Bojongmenje

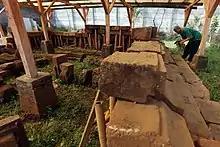
Ruins of Bojongmenje

Bojongmenje is a 7th-century Hindu candi (temple) ruins located in Bojongmenje hamlet, Cangkuang village, Rancaekek subdistrict, Bandung Regency, West Java, Indonesia. Bojongmenje is one of few temples ever discovered in West Java.